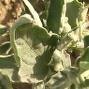
Crop: Tomato
Condition: virosis-d